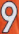
Number: 9